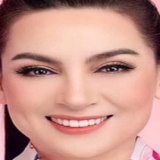
ca sĩ Phi Nhung